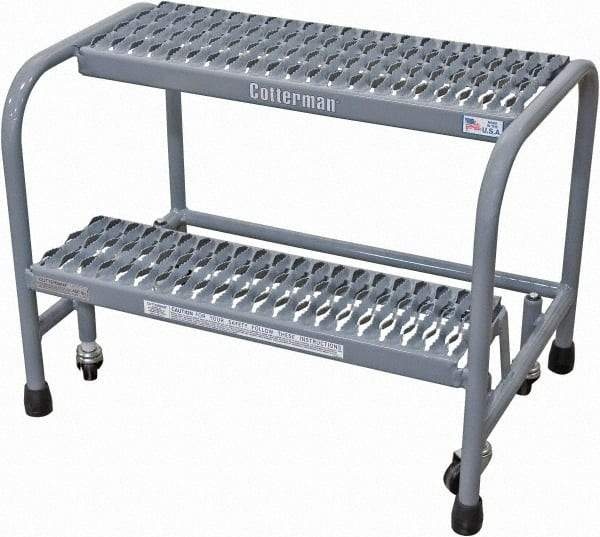
Cotterman - 20" 2 Step Rolling Warehouse Ladder - Rolling Safety Ladder, 450 Lb Capacity, 20" Platform Height, 26" Base Width x 19" Base Depth, Serrated Steel
Item #: 50013945 Brand: Cotterman Model #: D0460087-04 Exact Tooling IR#: 04 Features and Benefits Steel is used for general purpose applications and has a high tensile strength. It is heavier than aluminum. Product Specifications Type Rolling Warehouse Ladder Style Rolling Safety Ladder Number of Steps / Rungs 2 Height (Inch) 20 Load Capacity (Lb.) 450 Base Width (Inch) 26 Base Depth (Inch) 19 Material Steel Type of Tread Serrated Steel Rail No Platform Height (Inch) 20 Platform Width (Inch) 24 Platform Depth (Inch) 10
Brand: Cotterman
Category: Hardware > Tools > Ladders & Scaffolding